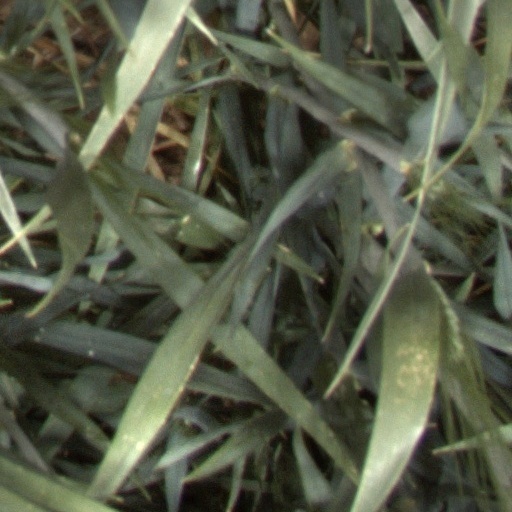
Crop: wheat